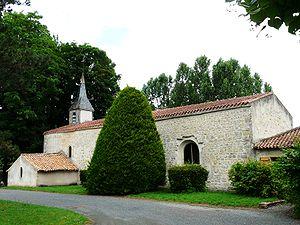
L'église d'Availles-Thouarsais
Availles-Thouarsais est une commune du centre-ouest de la France située dans le département des Deux-Sèvres en région Nouvelle-Aquitaine.